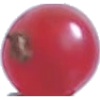
Label: Redcurrant 1